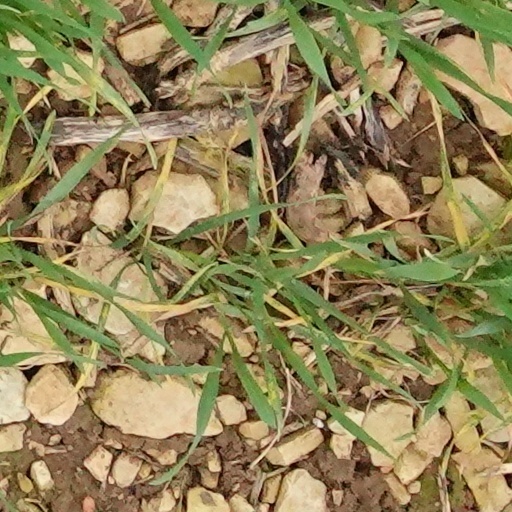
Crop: wheat